The World Ends with You

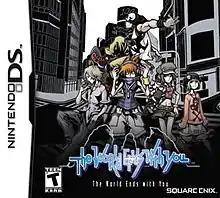
North American Nintendo DS cover art. From left to right: Joshua, Neku, Beat (above), Shiki, and Rhyme.

The World Ends with You is an action role-playing game co-developed by Square Enix and Jupiter for the Nintendo DS. Set in the modern-day Shibuya shopping district of Tokyo, "The World Ends with You" features a distinctive art style and urban fantasy elements inspired by Shibuya and its youth culture. Development was inspired by elements of Jupiter's previous handheld game, . It was released in Japan in July 2007, and in PAL regions and North America in April 2008. Later, an enhanced port by h.a.n.d. for mobile devices was released in 2012 under the title The World Ends with You: Solo Remix, while another enhanced port for the Nintendo Switch was released worldwide in 2018 under the title The World Ends with You: Final Remix.